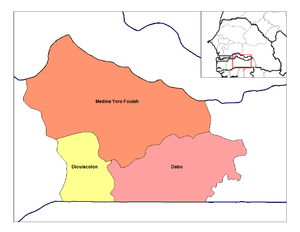
Carte des arrondissements du département de Kolda au Sénégal.